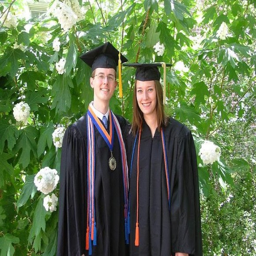
how to apply for university as a home - schooled student